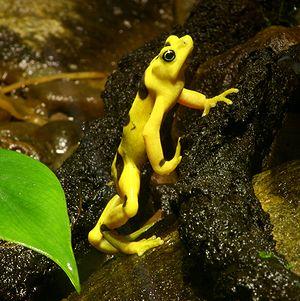
Atelopus est un genre d'amphibiens de la famille des Bufonidae. Certaines espèces sont appelées Grenouilles arlequins.